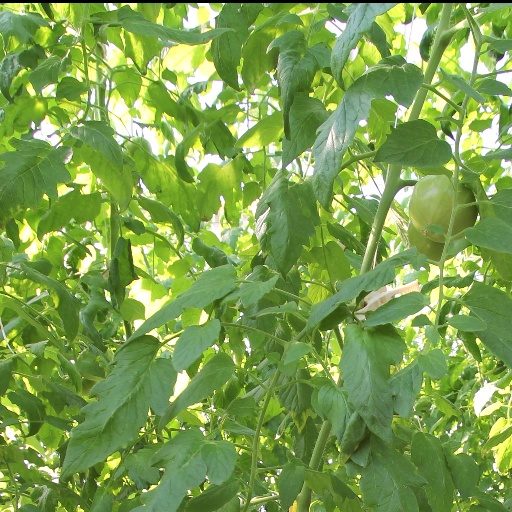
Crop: tomato